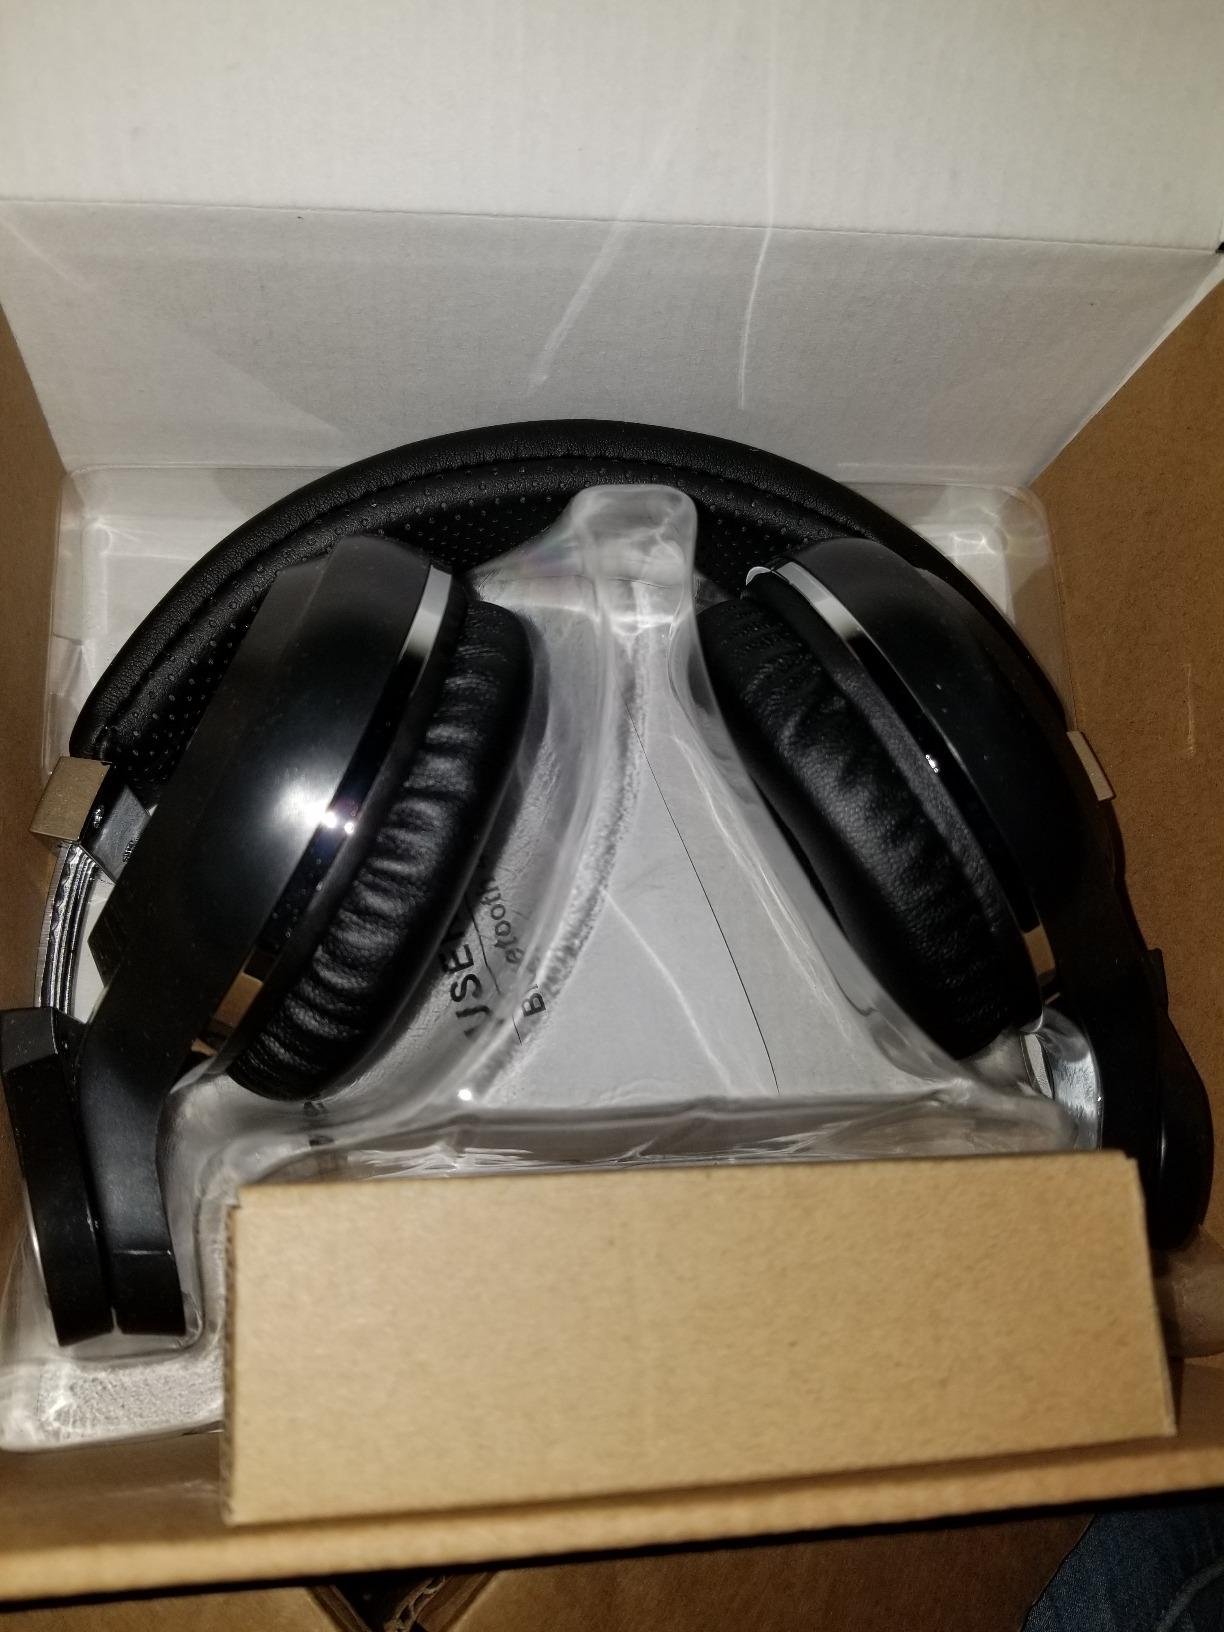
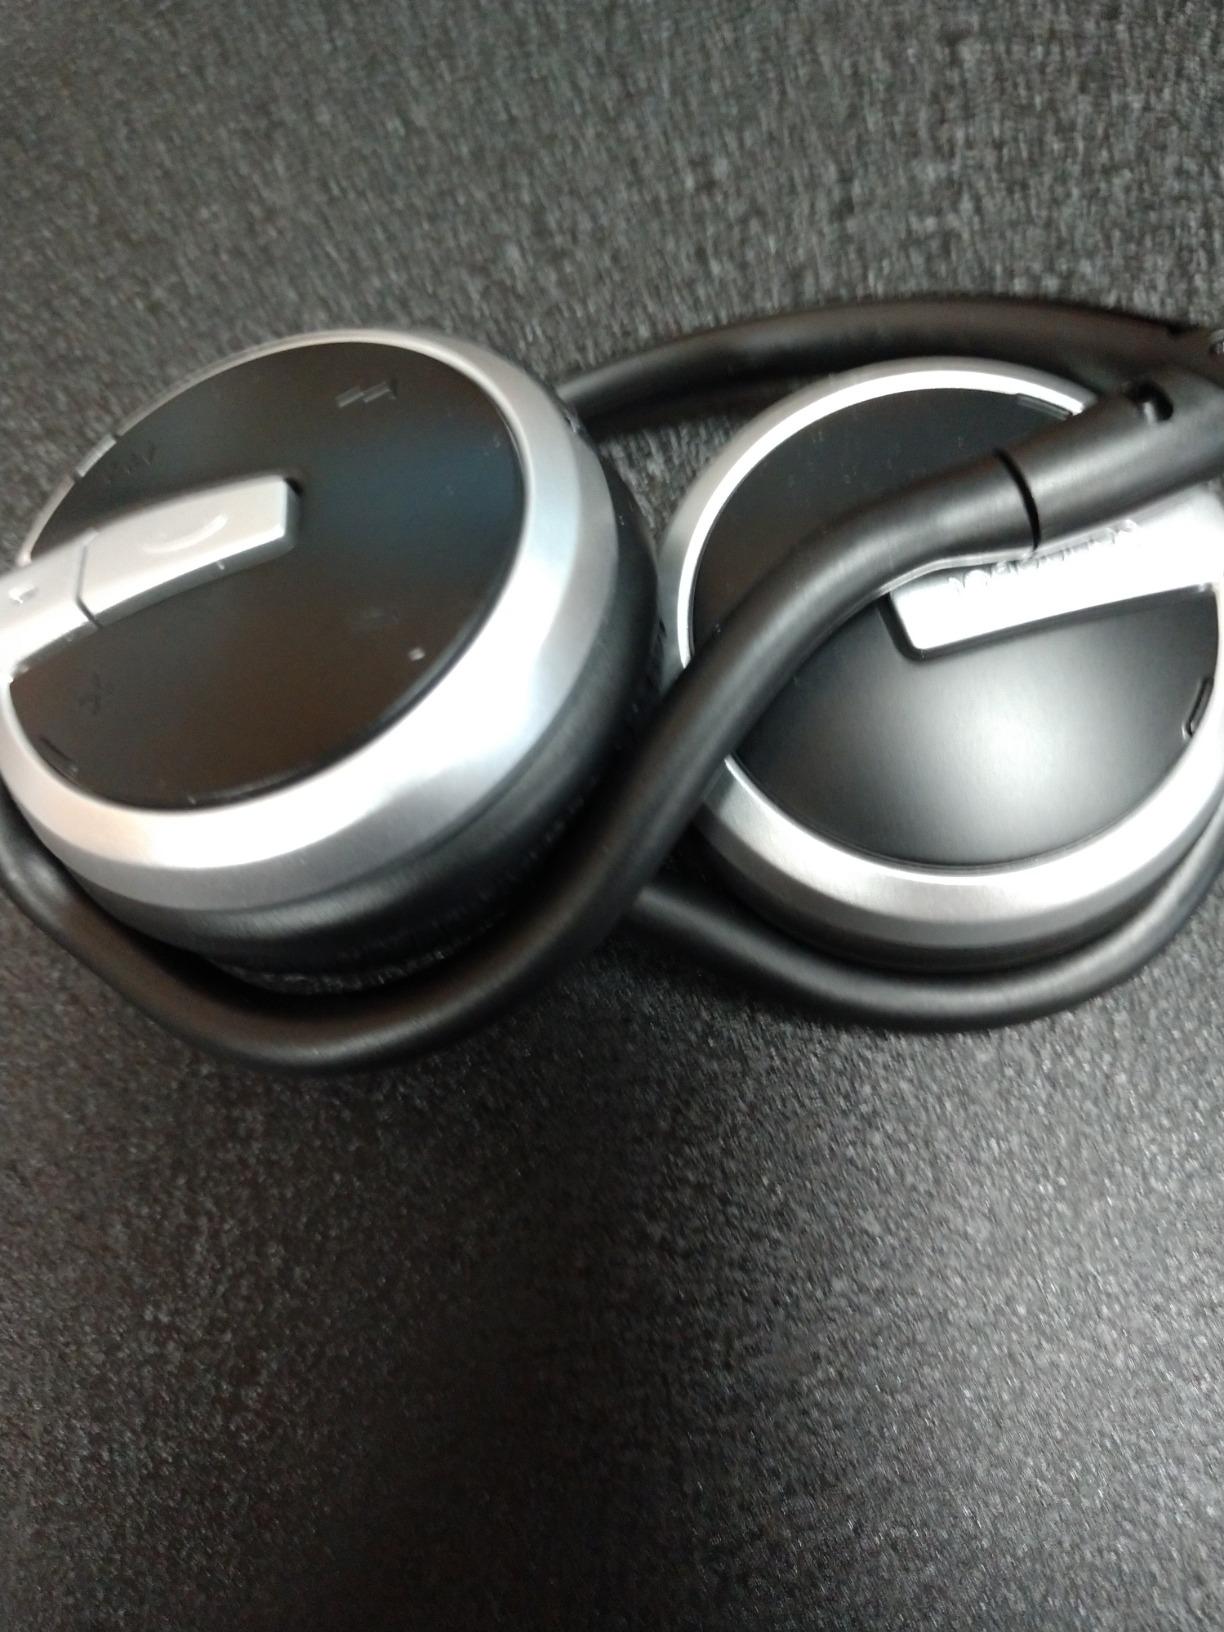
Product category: headphones
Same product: no